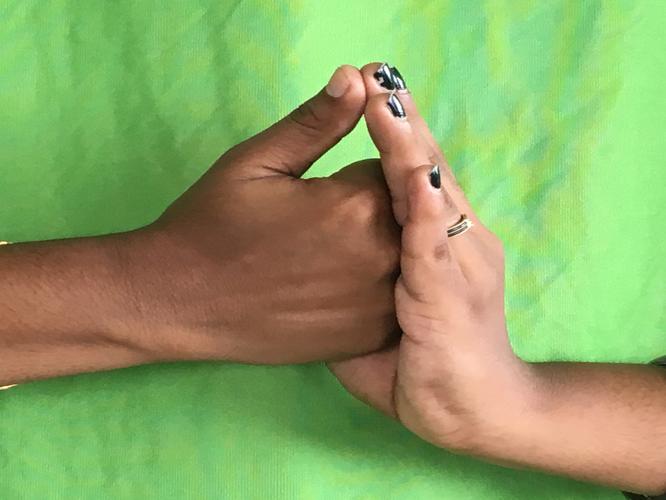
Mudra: Shanka
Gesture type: double_hand